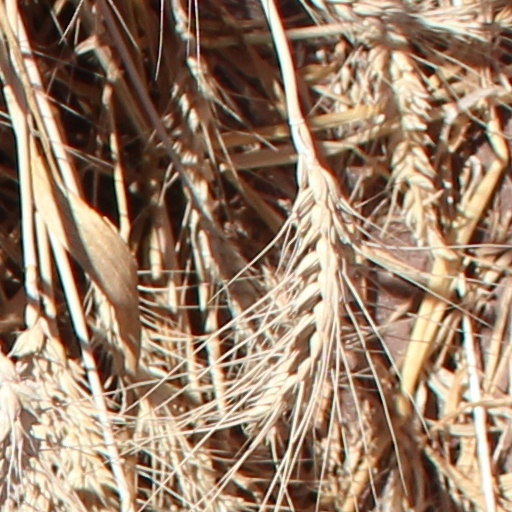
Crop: wheat